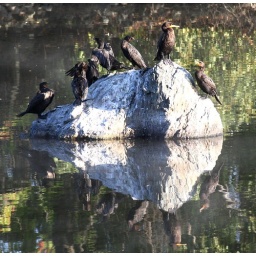
Taking a ride in Waltham, Mass., I spotted these birds taking in the morning sun. Thanks to peemmfivekay for the ID.